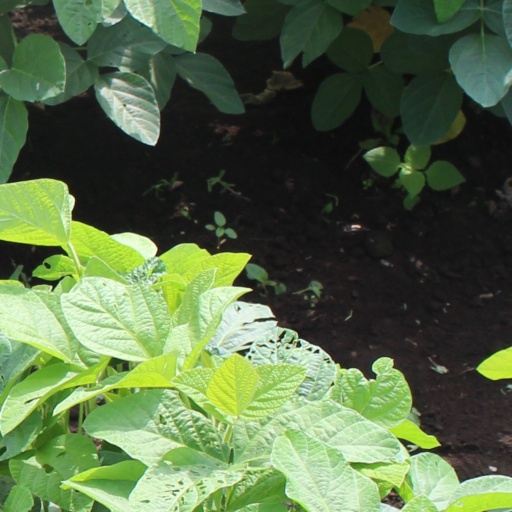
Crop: soybean